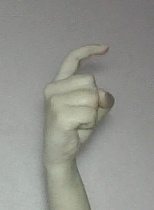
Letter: ra